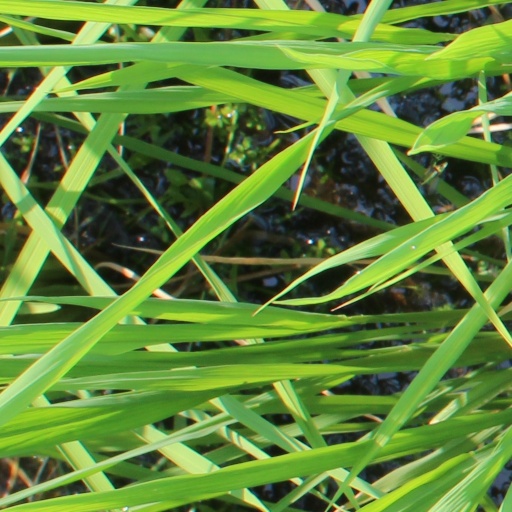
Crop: rice